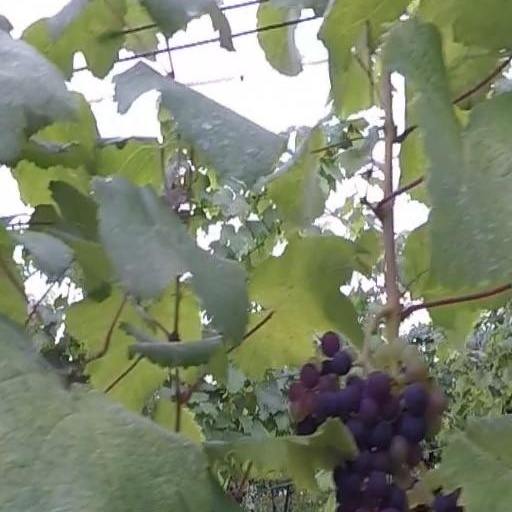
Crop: grape